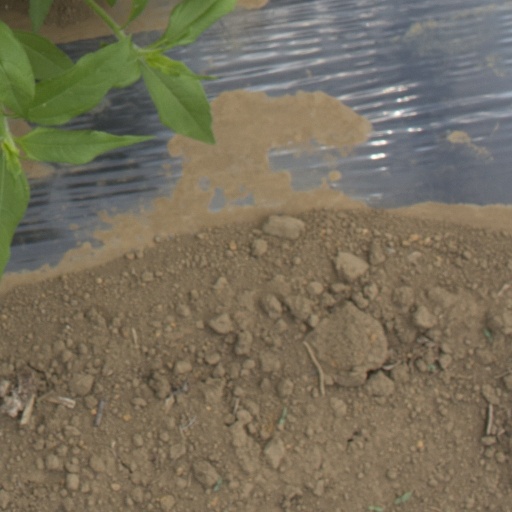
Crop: Jerusalem artichoke